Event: Ecuador Earthquake
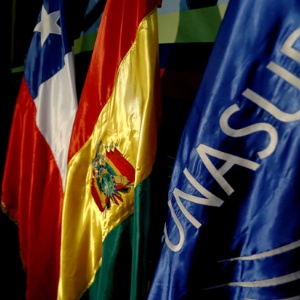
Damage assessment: no_damage